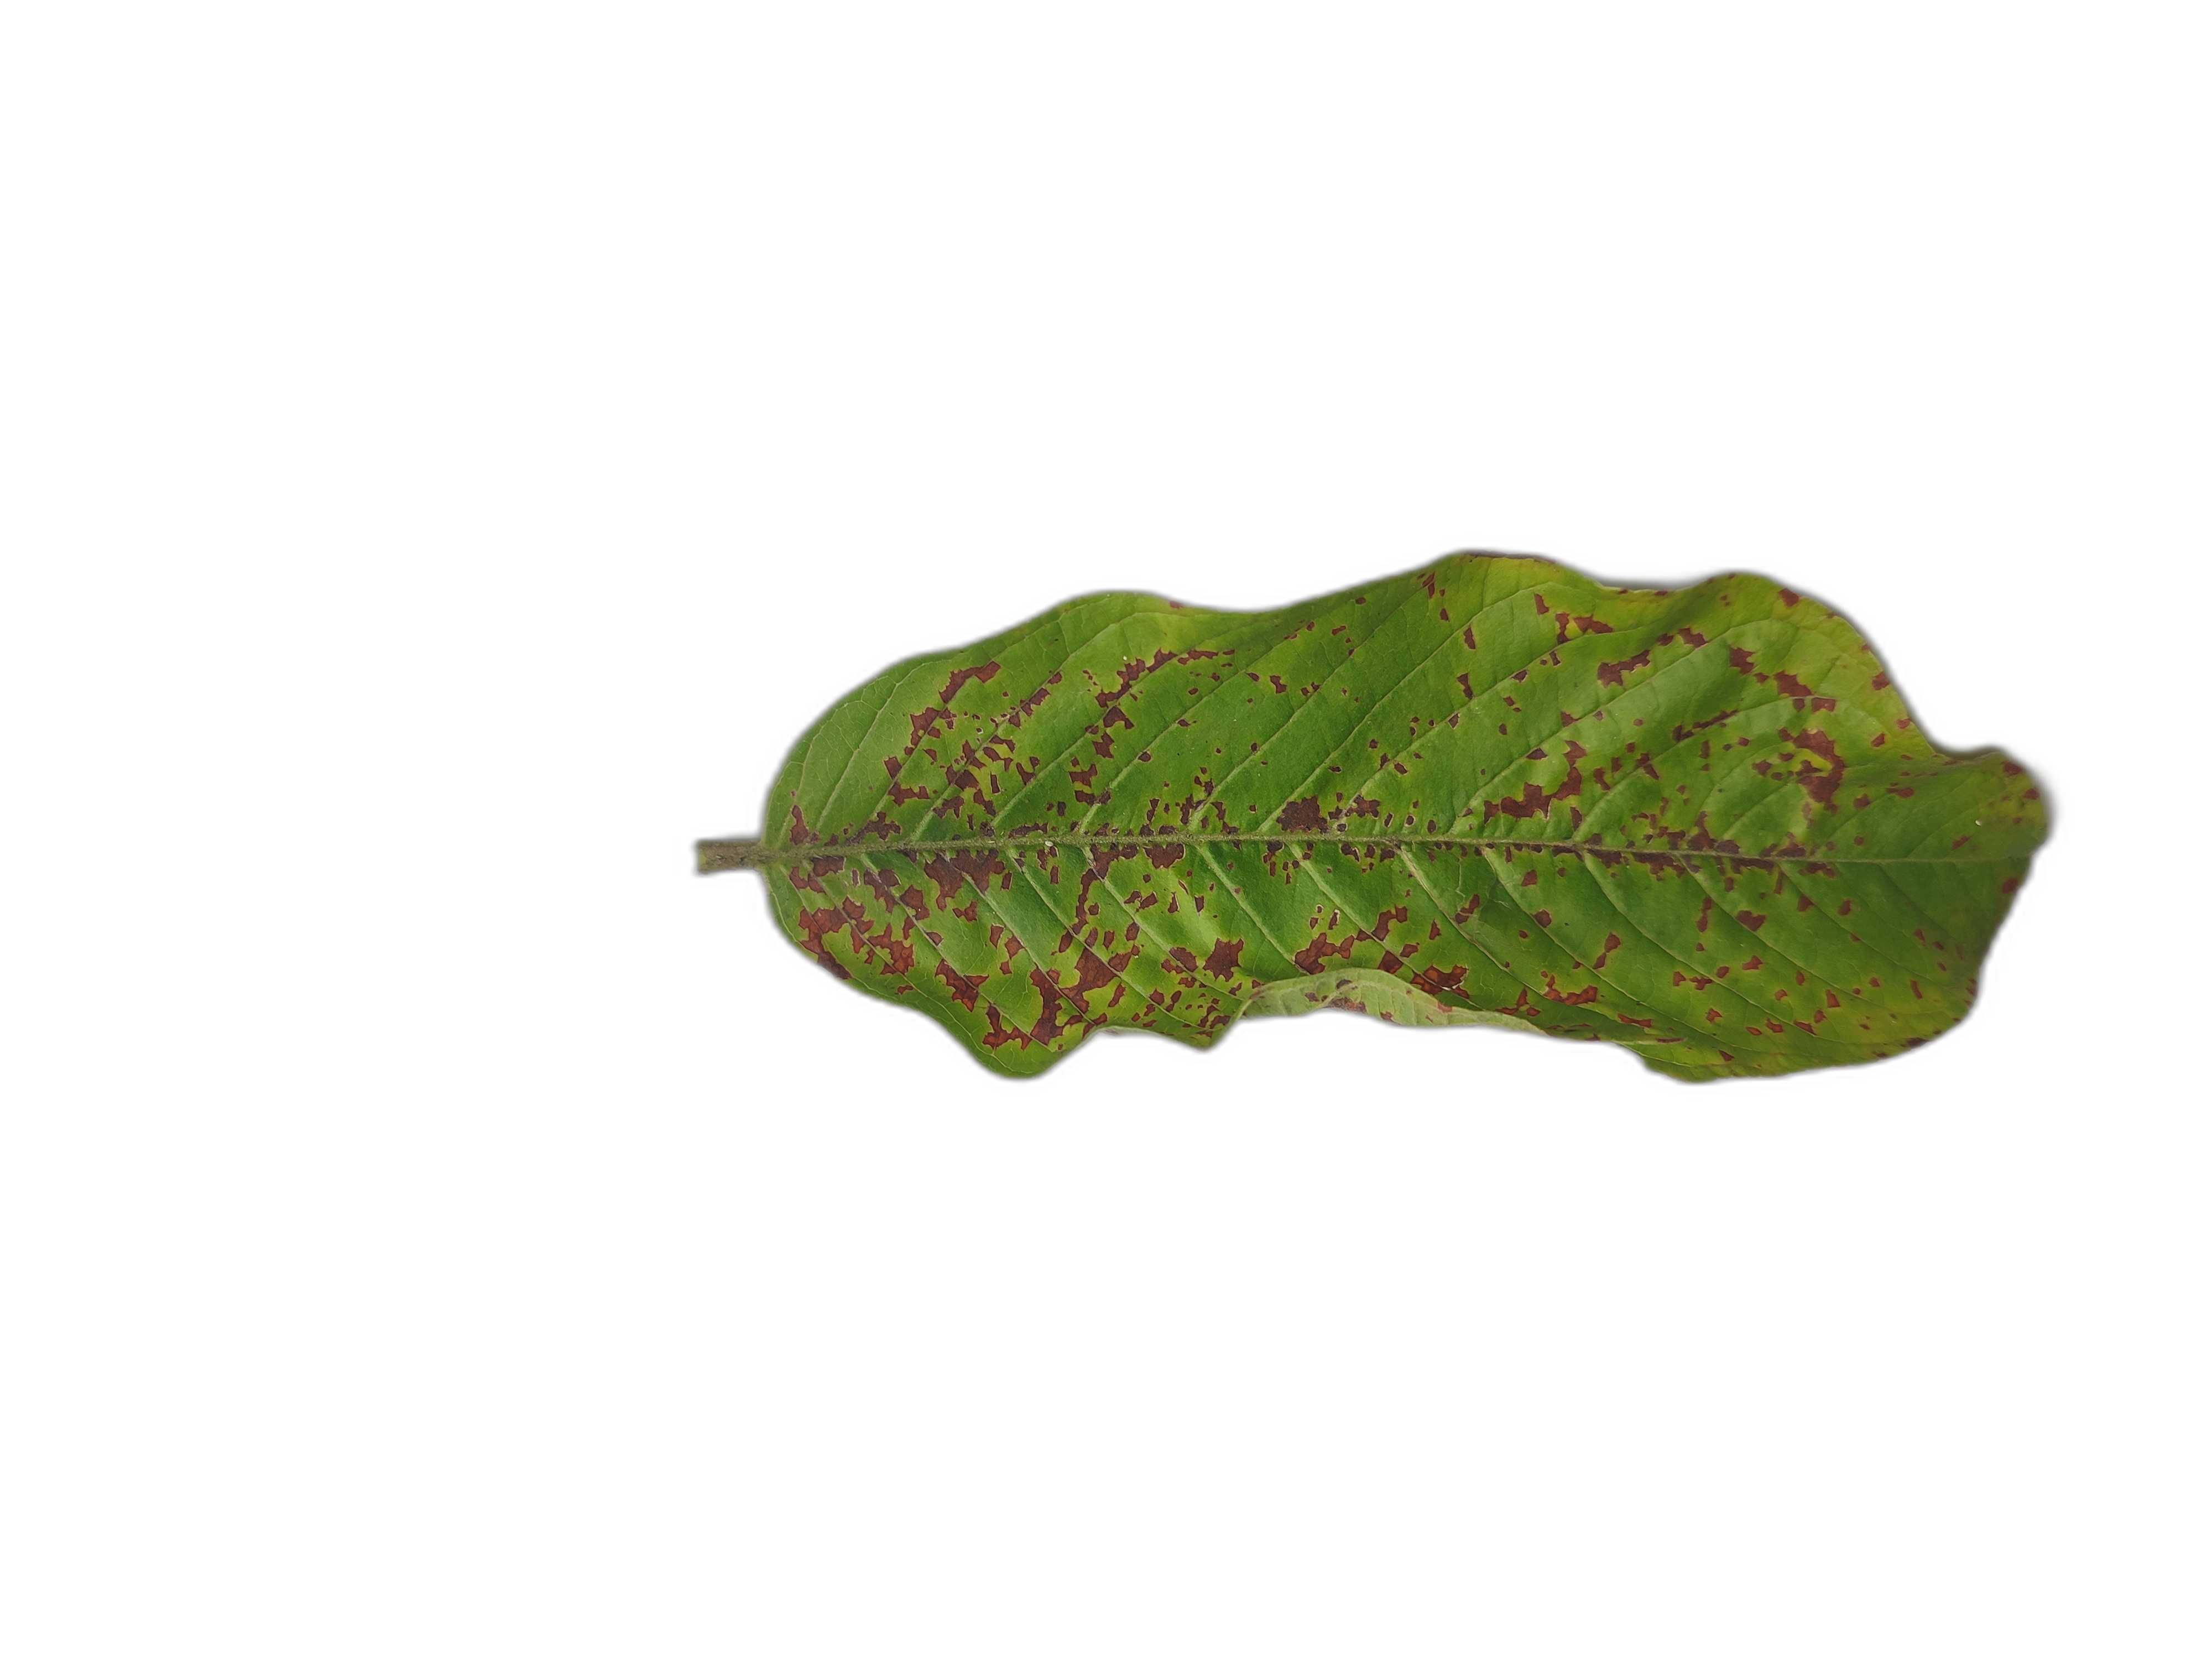
Plant part: leaf
Disease: Dot